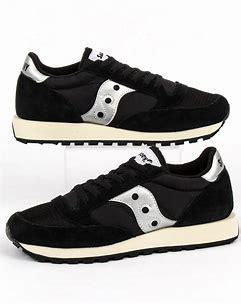
Brand: Saucony
Model: Jazz